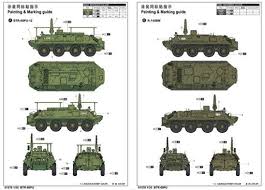
Label: BTR